September

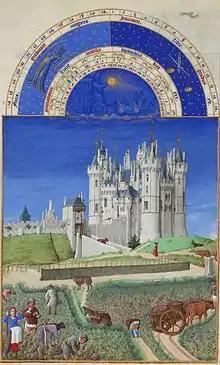
September, from the "Très Riches Heures du Duc de Berry"

September in the Northern Hemisphere and March in the Southern Hemisphere are seasonally equivalent.